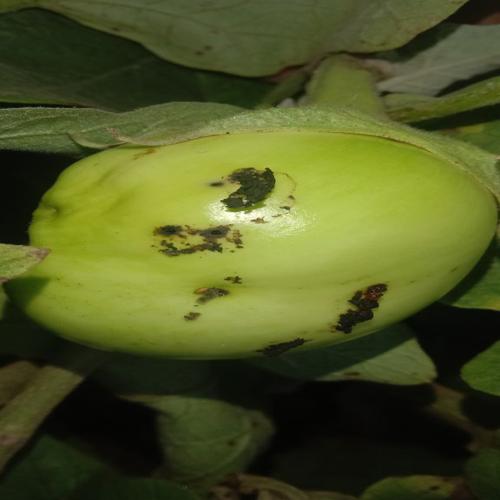
Label: Shoot and Fruit Borer